Leroy M. Cox

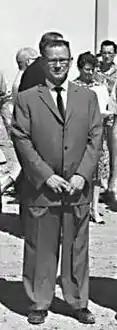
Leroy M. Cox (in 1962)

Leroy Milburn Cox (April 27, 1906 – September 22, 1981) was an American entrepreneur, world famous for his Cox model engines and gas powered toys including model cars, airplanes and boats.